Wilson Sporting Goods

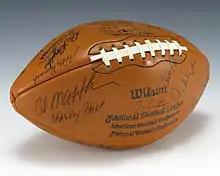
Wilson American football signed by the Green Bay Packers in 1975. Wilson became official supplier of the NFL in 1941

Wilson became the official game ball supplier of the newly-formed Basketball Association of America (BAA; the forerunner league of what would eventually become today's NBA) in 1946, this partnership would last 37 years until 1983.